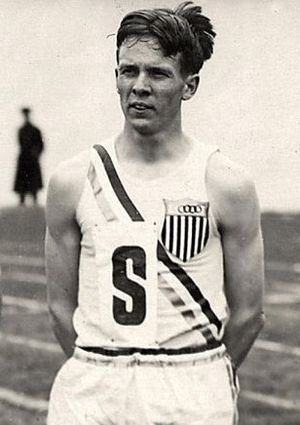
Frederick Alderman
Frederick Pitt Fred Alderman var en amerikansk atlet som deltog i de olympiske lege 1928 i Amsterdam.